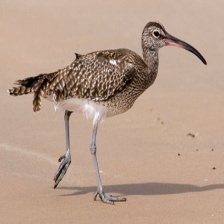
Species: WHIMBREL
Scientific name: NUMENIUS PHAEOPUS